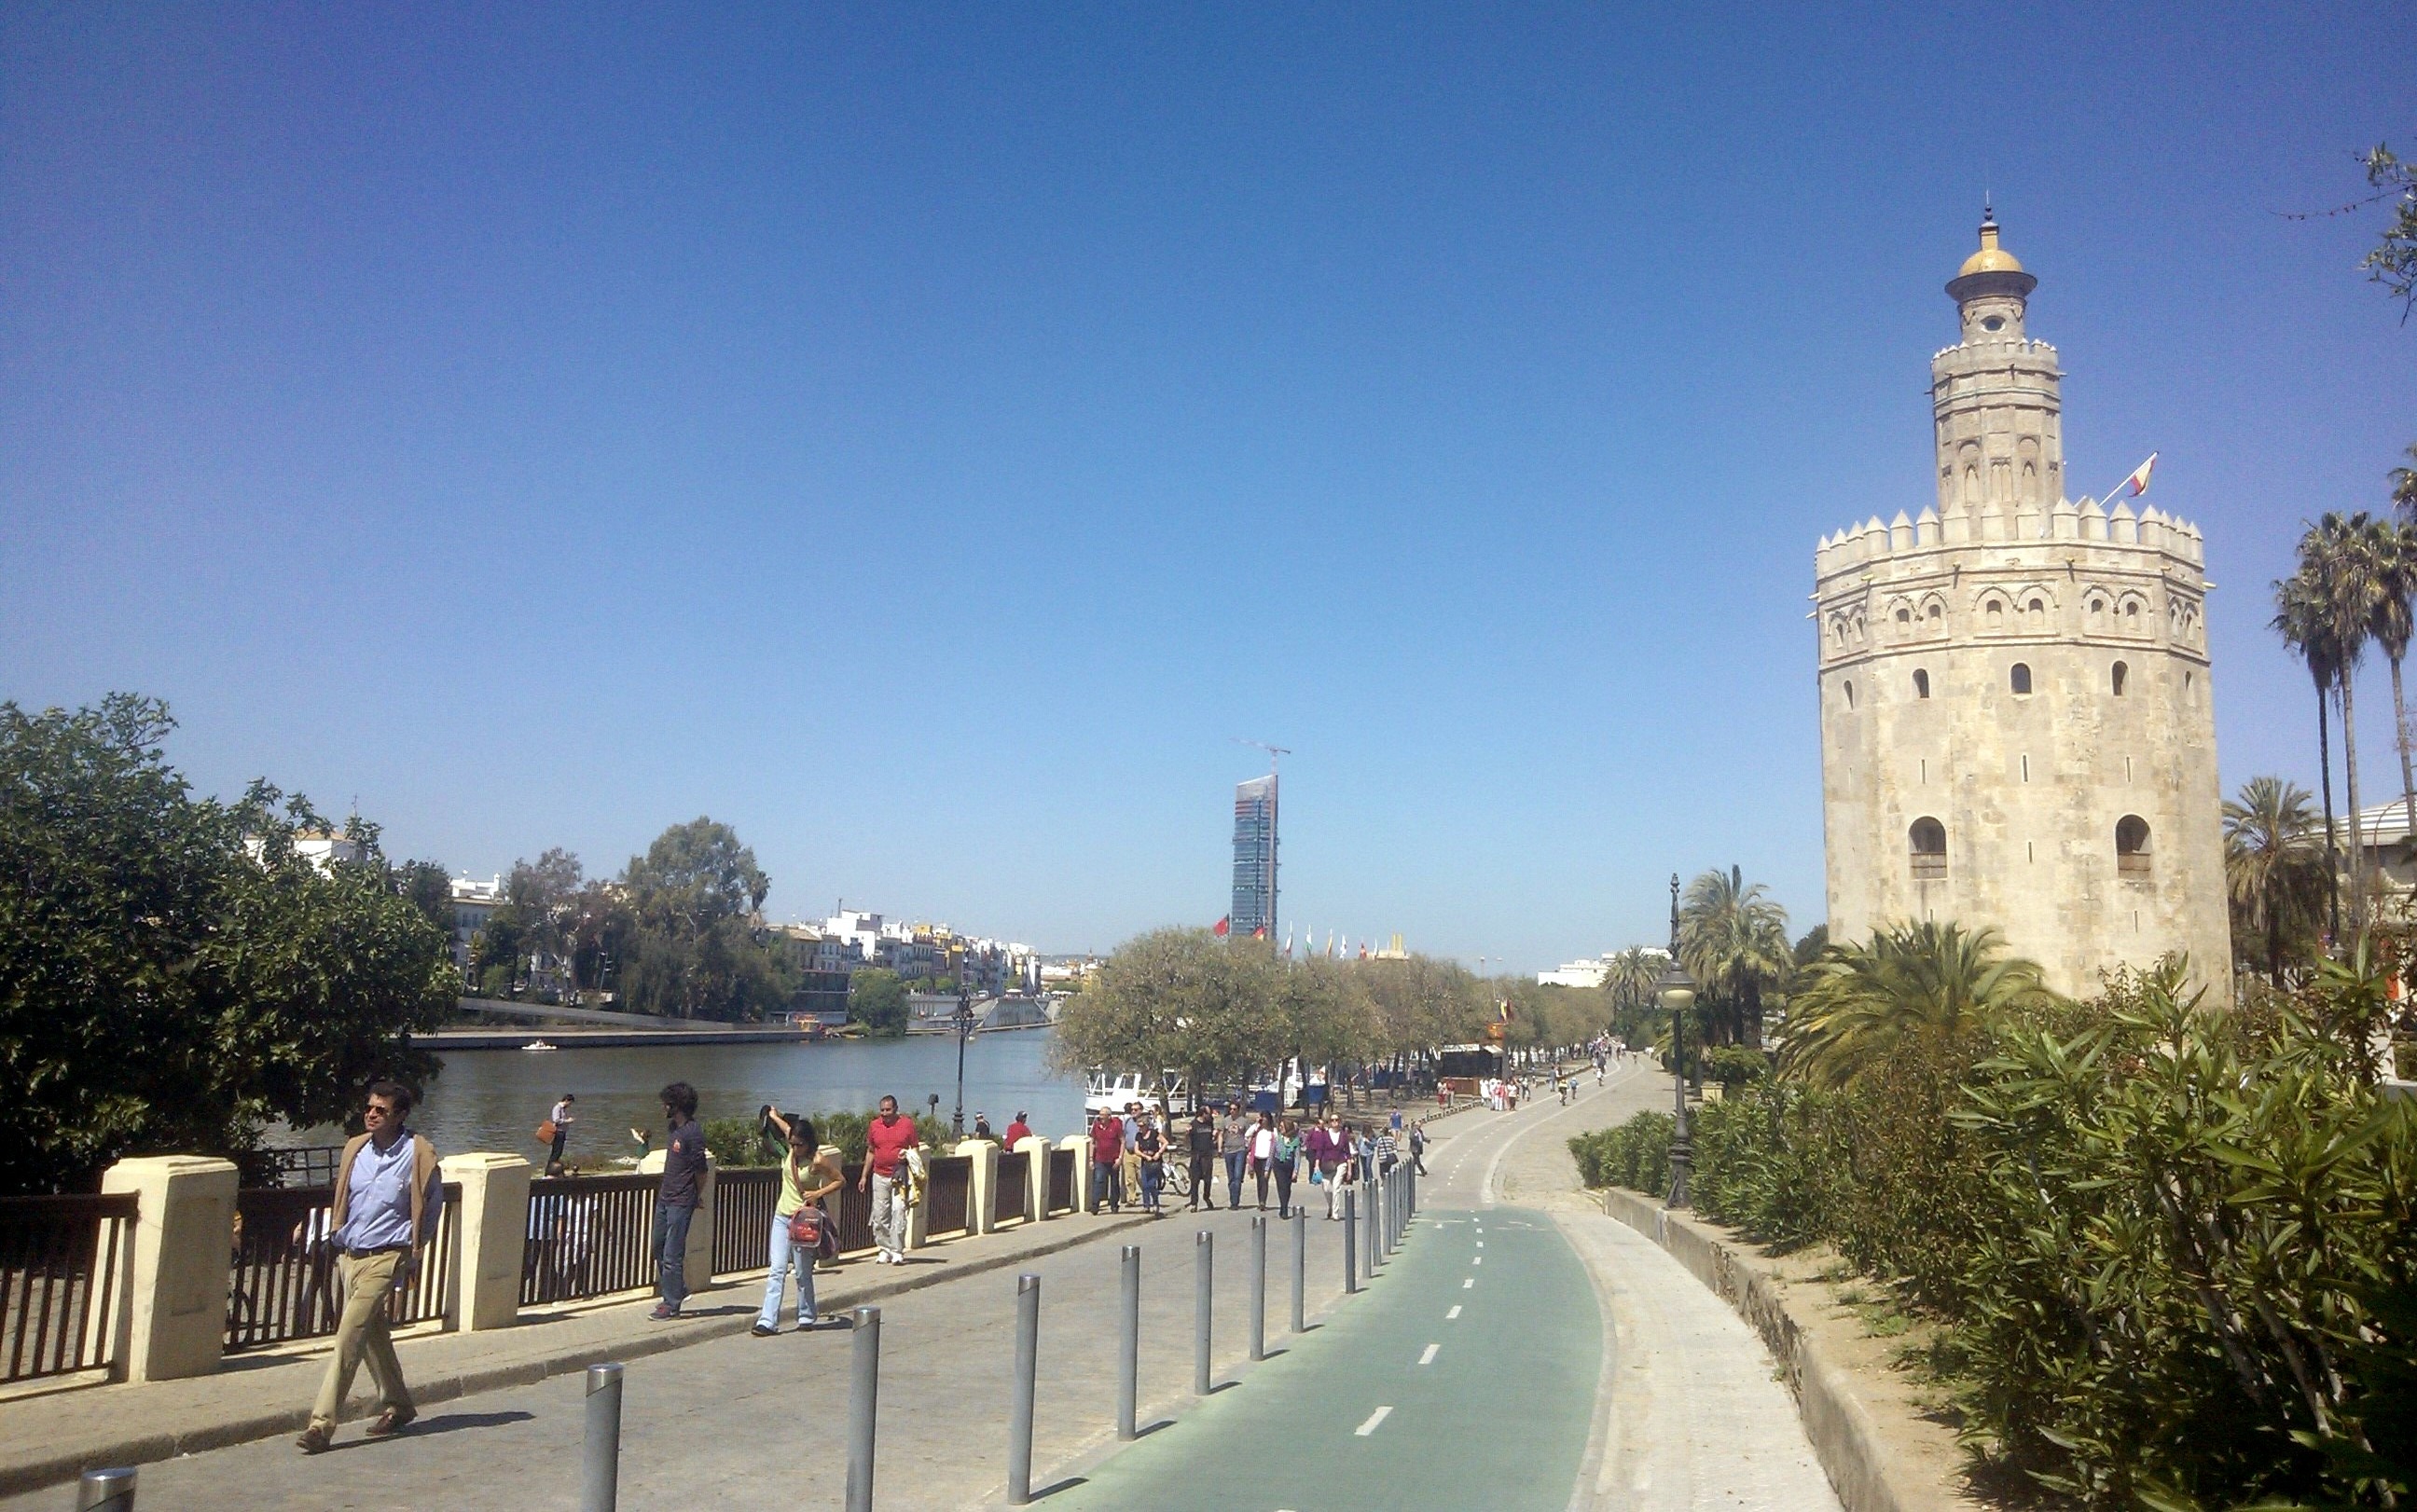
river, tower, plaza, landmark, tourism, seville, town square, tours, gold tower